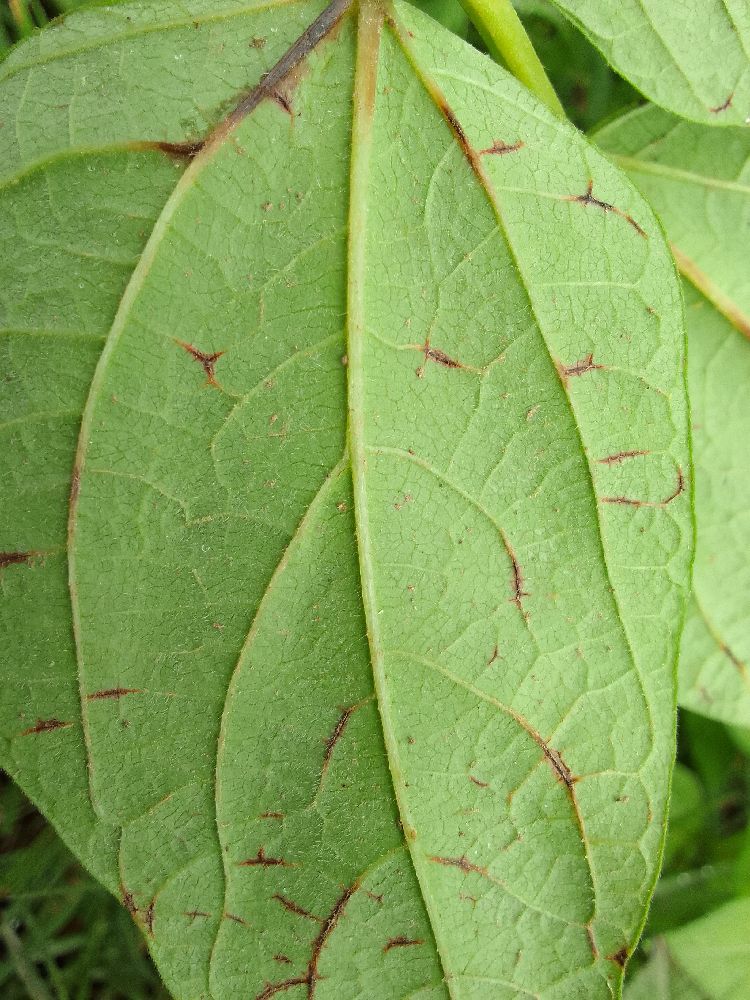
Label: anthracnose